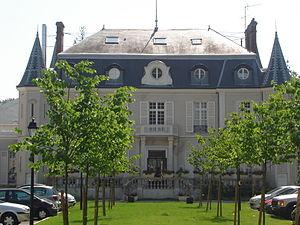
Annet-sur-Marne est une commune française située dans le département de Seine-et-Marne en région Île-de-France.